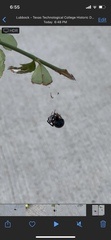
Species: Lactrodectus_hesperus